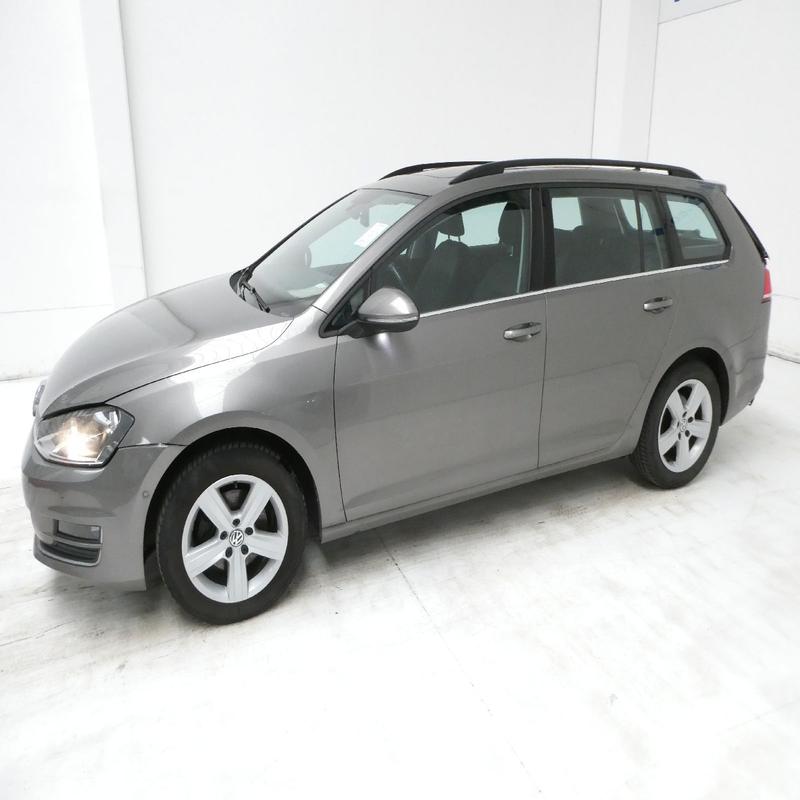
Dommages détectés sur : capot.
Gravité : mineur